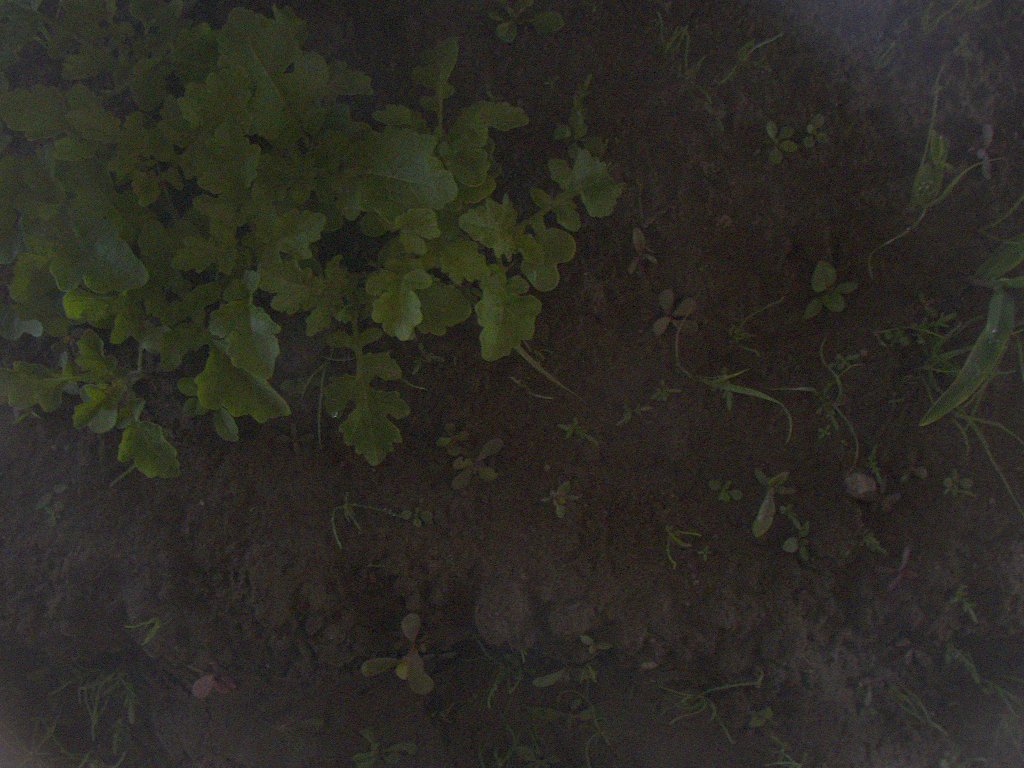
Crop: maize
Objects: maize, stem_maize